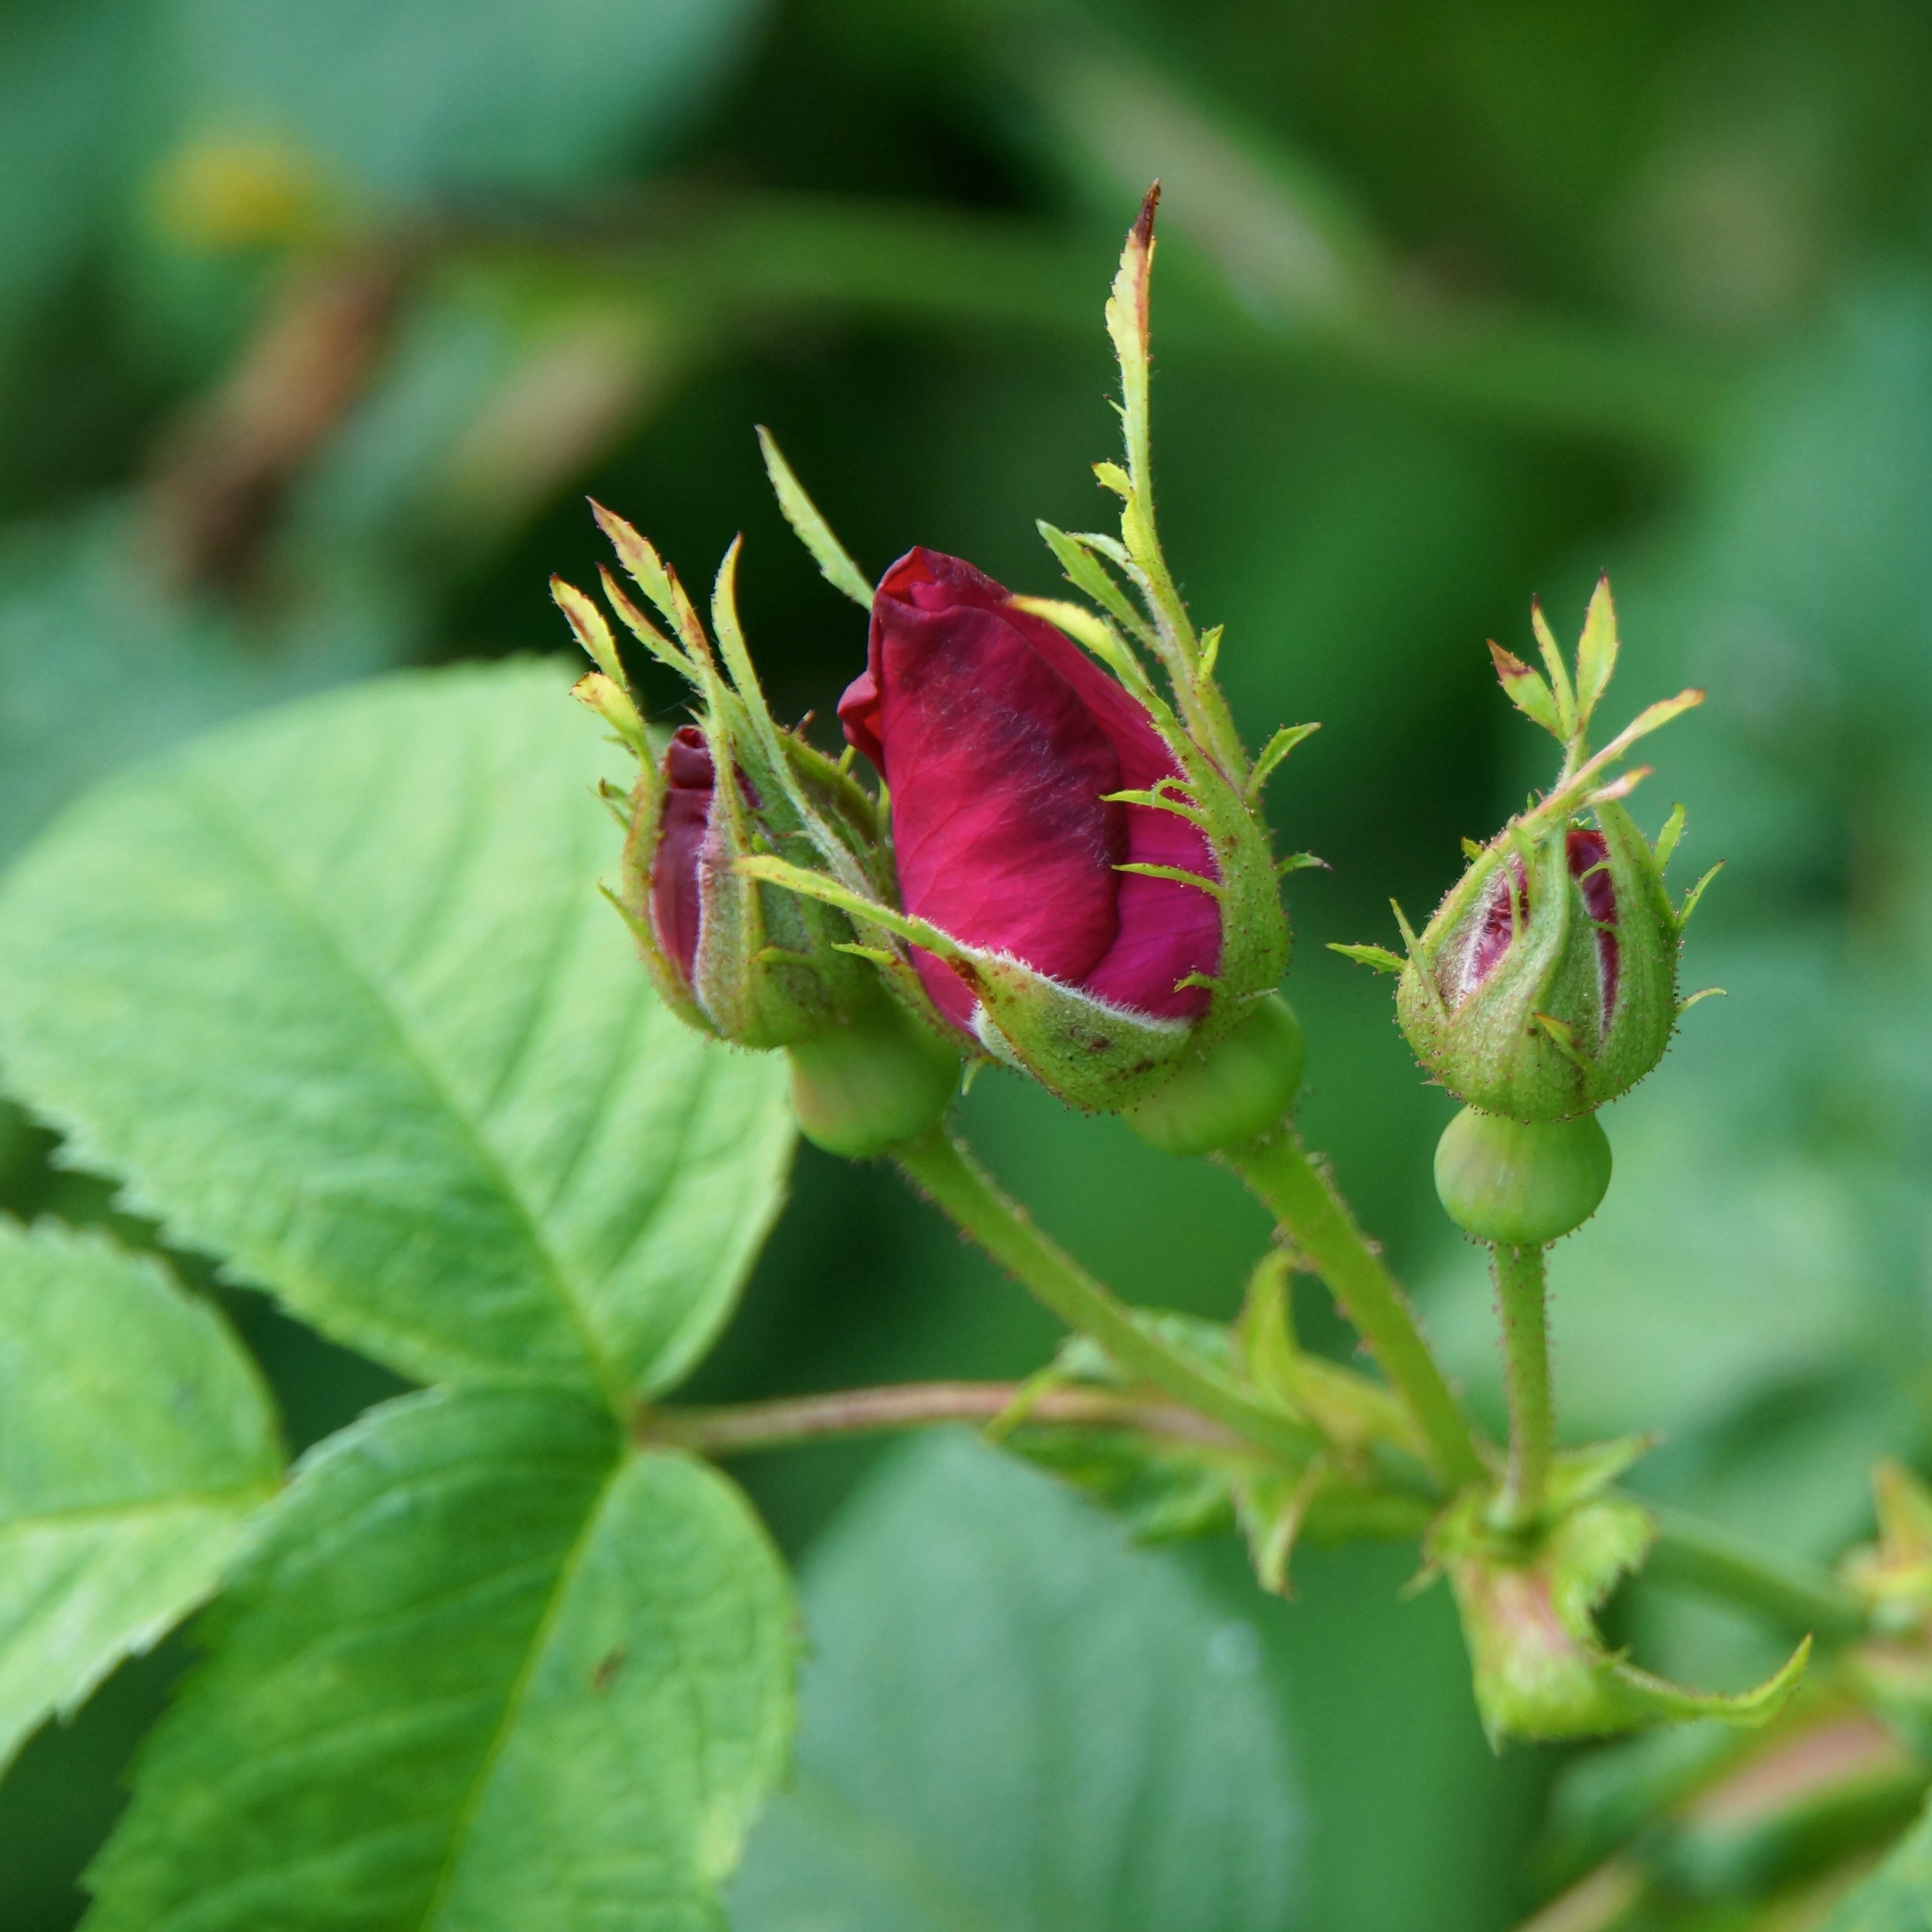
plant, leaf, flower, rose, young, spring, produce, botany, flora, wildflower, shrub, bud, rosebud, macro photography, flowering plant, land plant